Henry Thomas Alken

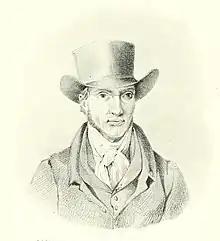
Portrait of Henry Thomas Alken as Ben Talley O (published in "Animal painters of England from the year 1650" by Walter Gilbey).

Henry Thomas Alken (12 October 1785 – 7 April 1851) was an English painter and engraver chiefly known as a caricaturist and illustrator of sporting subjects and coaching scenes. His most prolific period of painting and drawing occurred between 1816 and 1831.